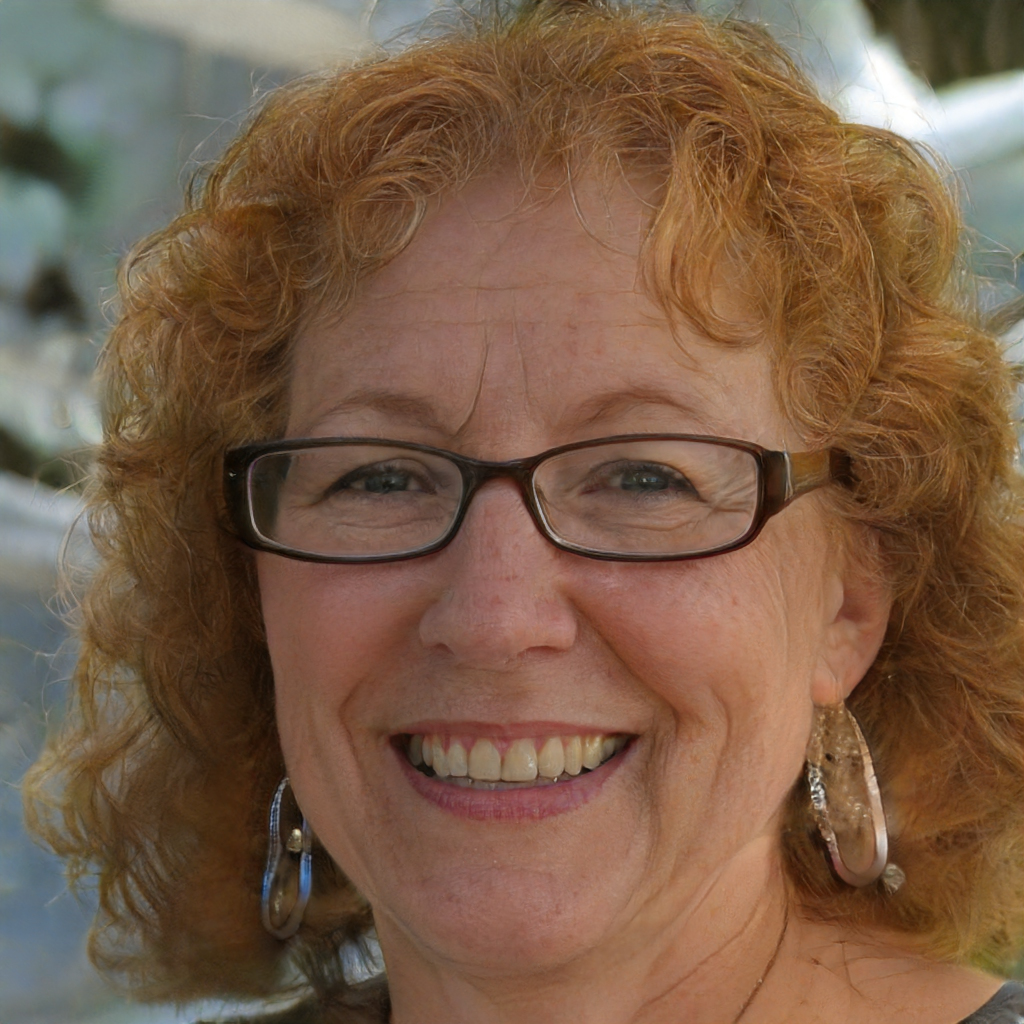
Gender: Female